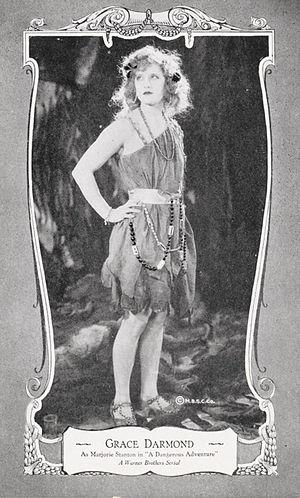
A Dangerous Adventure est un film muet réalisé par Jack L. Warner et Sam Warner, sorti en 1922. Il fut présenté en 15 courts-métrages de deux bobines à partir de février 1922 et ensuite monté comme un long métrage de sept bobines, sorti le 15 novembre 1922.